Tell Sabi Abyad

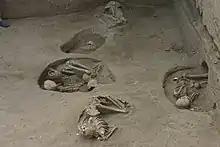
Skeletons and pottery in Tell Sabi Abyad.

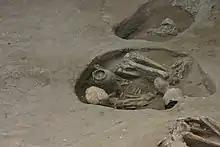
Skeleton and pottery in Tell Sabi Abyad.

The site has revealed the largest collection of clay tokens and sealings yet found at any site, with over two hundred and seventy-five, made by a minimum of sixty-one stamp seals. All the sealings were produced with local clay. Such exchange devices were first found in level III of Mureybet during the Pre-Pottery Neolithic A and are well known to have developed in the Neolithic.